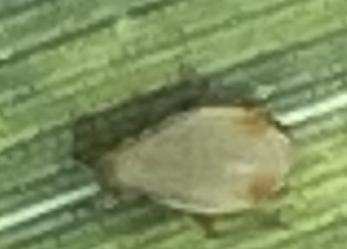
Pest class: bird_cherry_oat_aphid